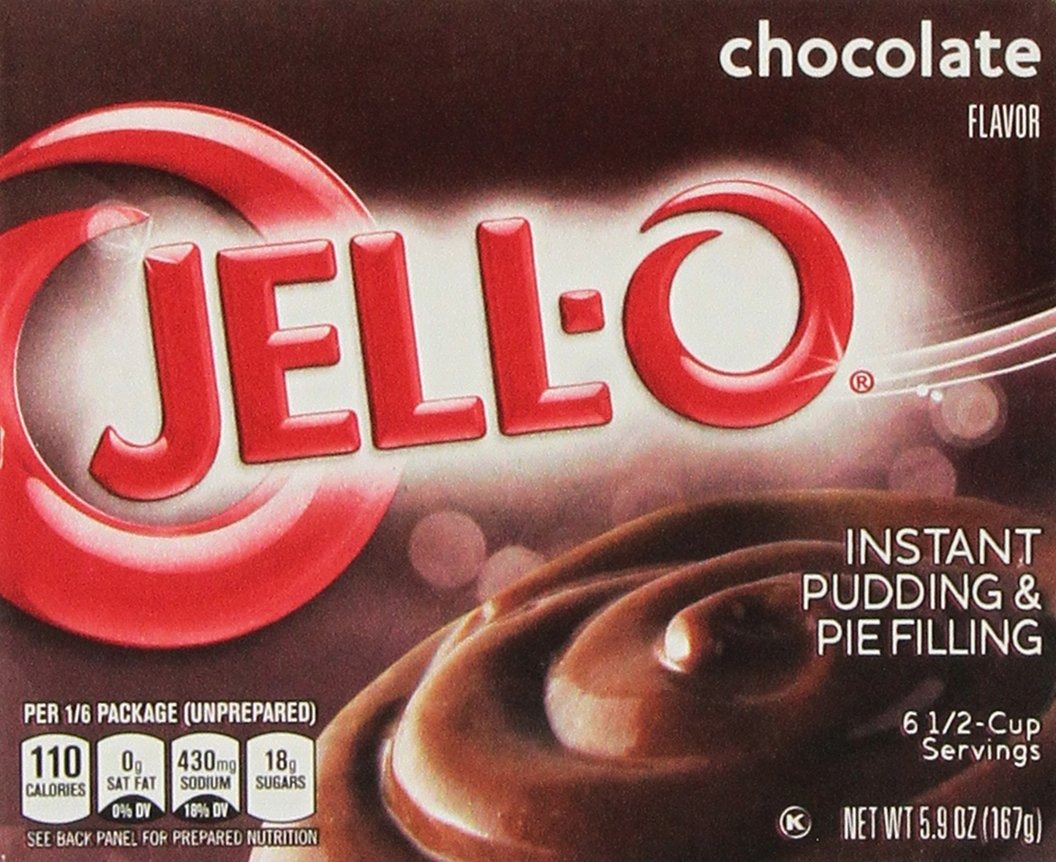
Item Name: Jell-O, Chocolate Instant Pudding & Pie Filling, 5.9 Ounce
Bullet Point 1: Jell-O Instant Pudding & Pie Filling
Bullet Point 2: Chocolate Flavor
Bullet Point 3: Made by Kraft Foods
Bullet Point 4: Serving Size: 1/2 cup
Bullet Point 5: Servings per Package: 6
Product Description: Chocolate Flavor Instant Pudding & Pie Filling by Jell-O. Serving Size: 1/2 cup. Servings per package: 6
Value: 23.6
Unit: Ounce

Price: 1.89